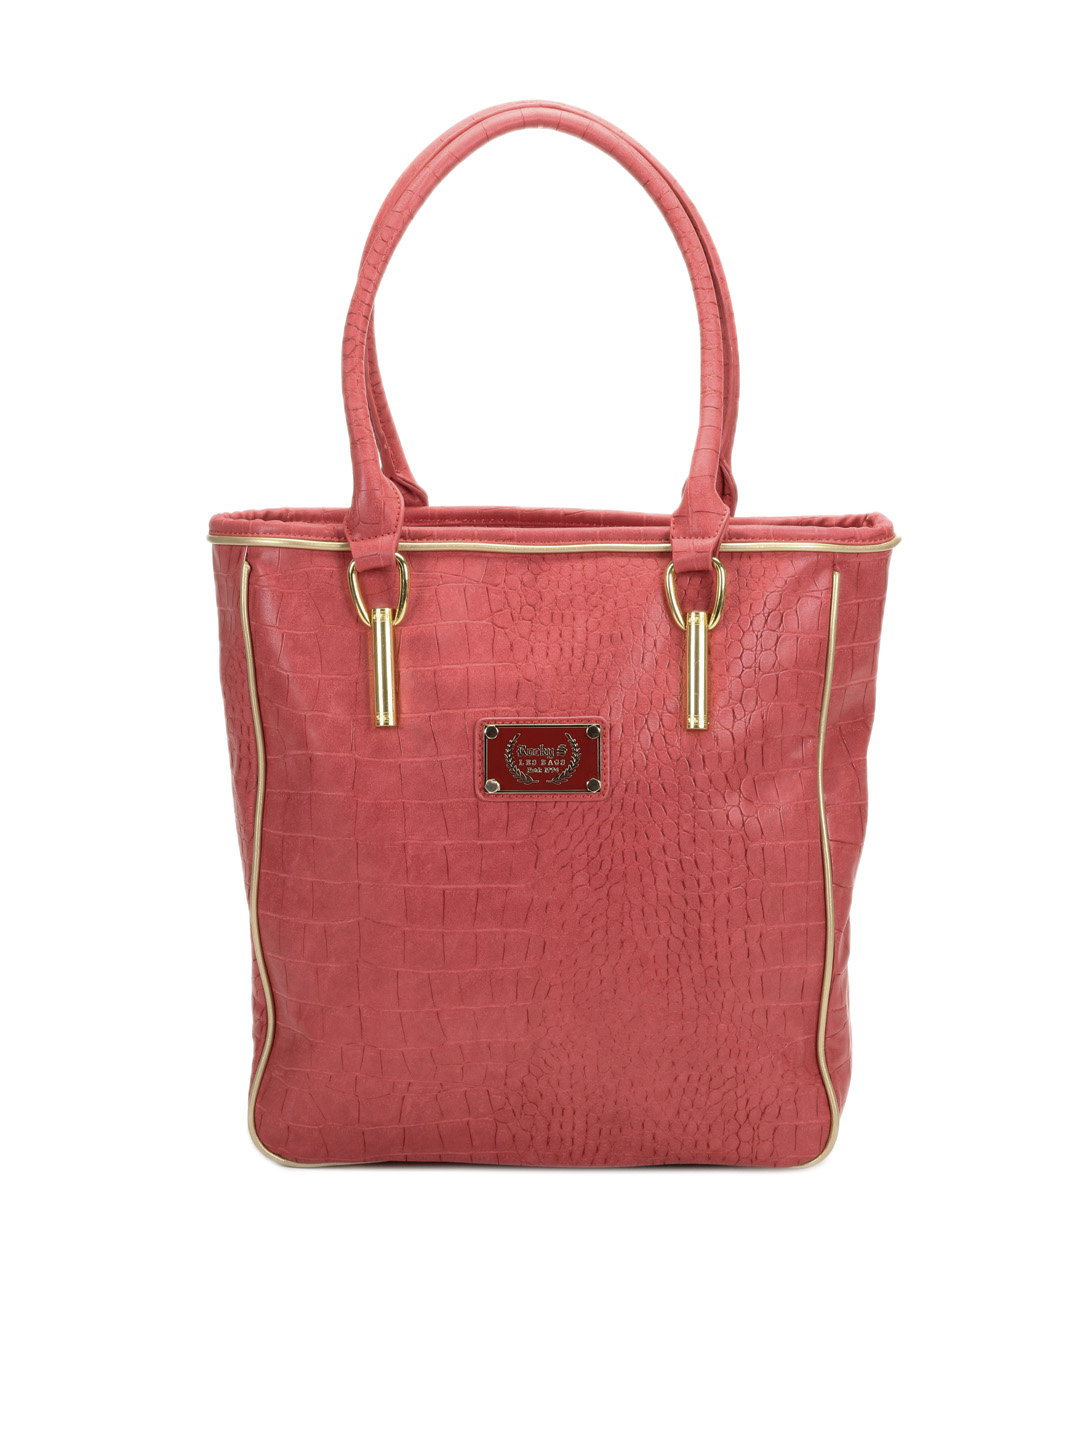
Rocky S Women Red Handbag
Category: Accessories / Bags / Handbags
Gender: Women
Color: Red
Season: Summer 2012
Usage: Casual